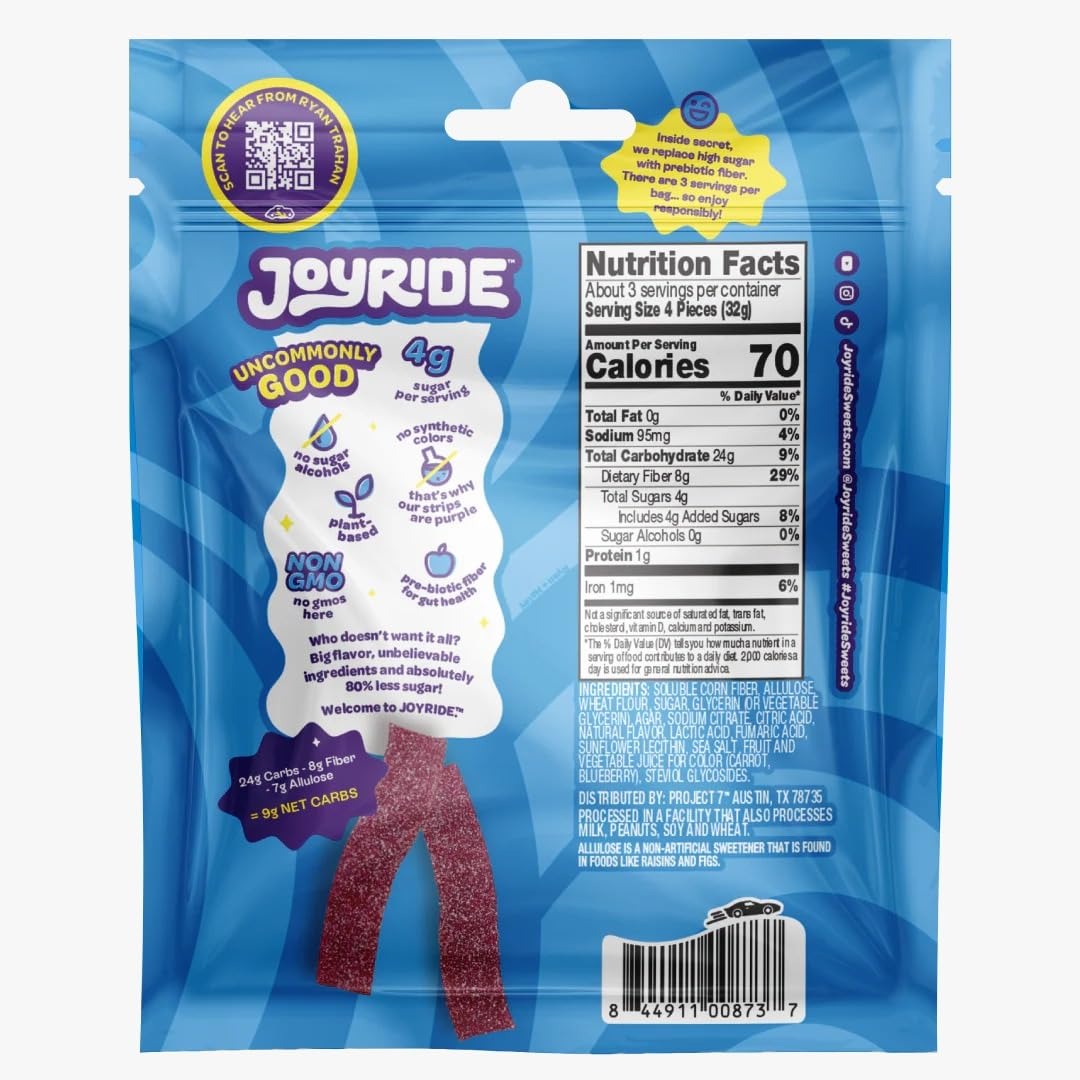
Item Name: Asherpro Joyride Sweets Blue Raspberry Candy Strips, 80% Less Sugar - 3.5oz, Gummy Strips, Gummy candy strips, Candy Belts, Sour Candy Strips.
Value: 3.5
Unit: Ounce

Price: 4.99